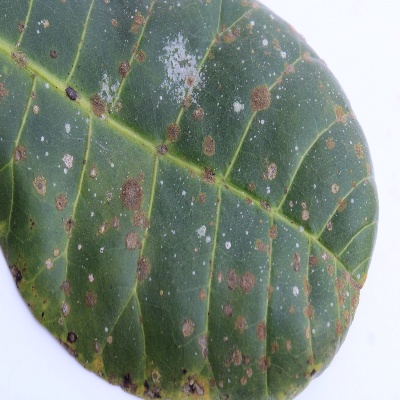
Crop: Cashew
Condition: red rust